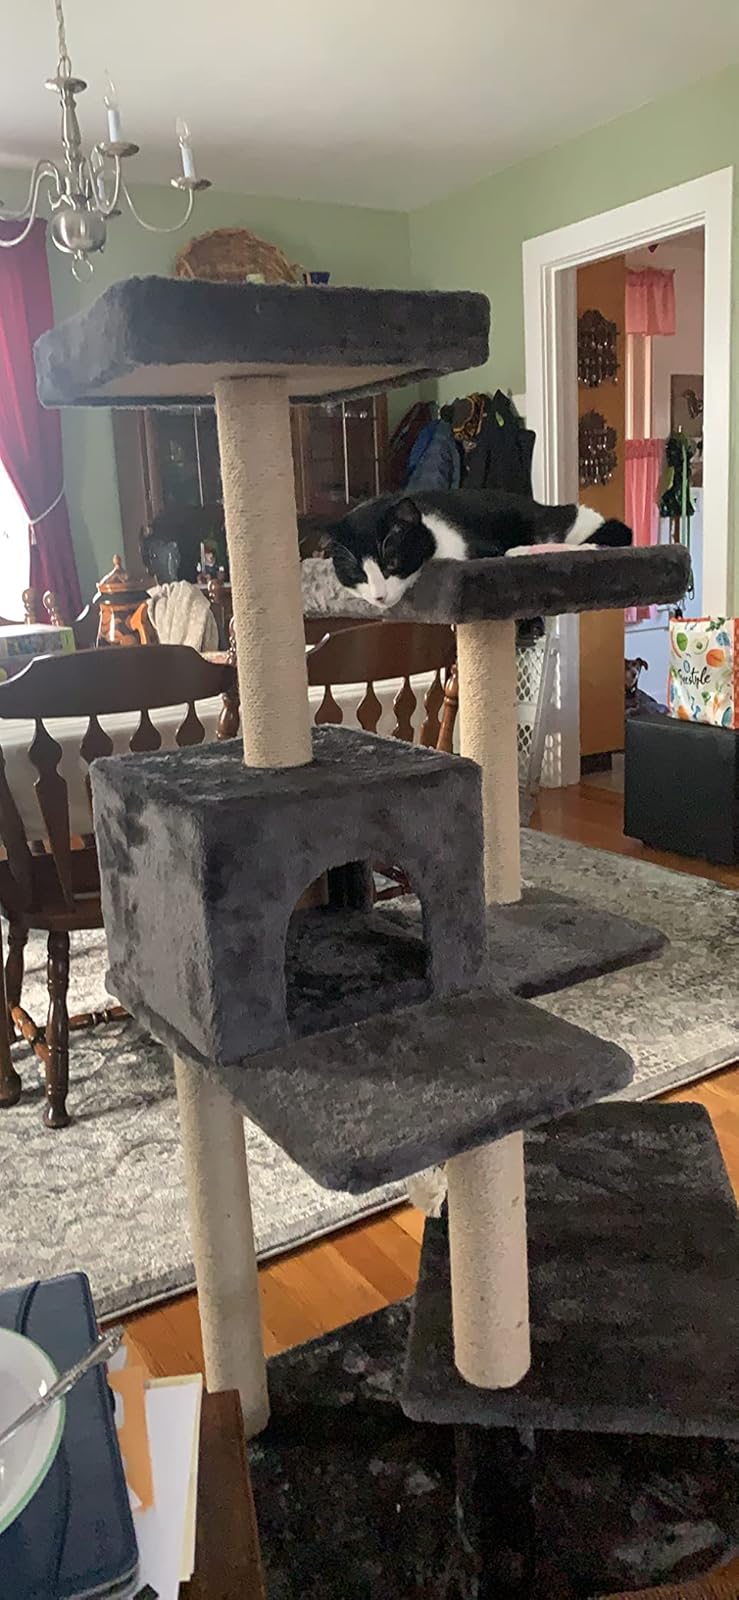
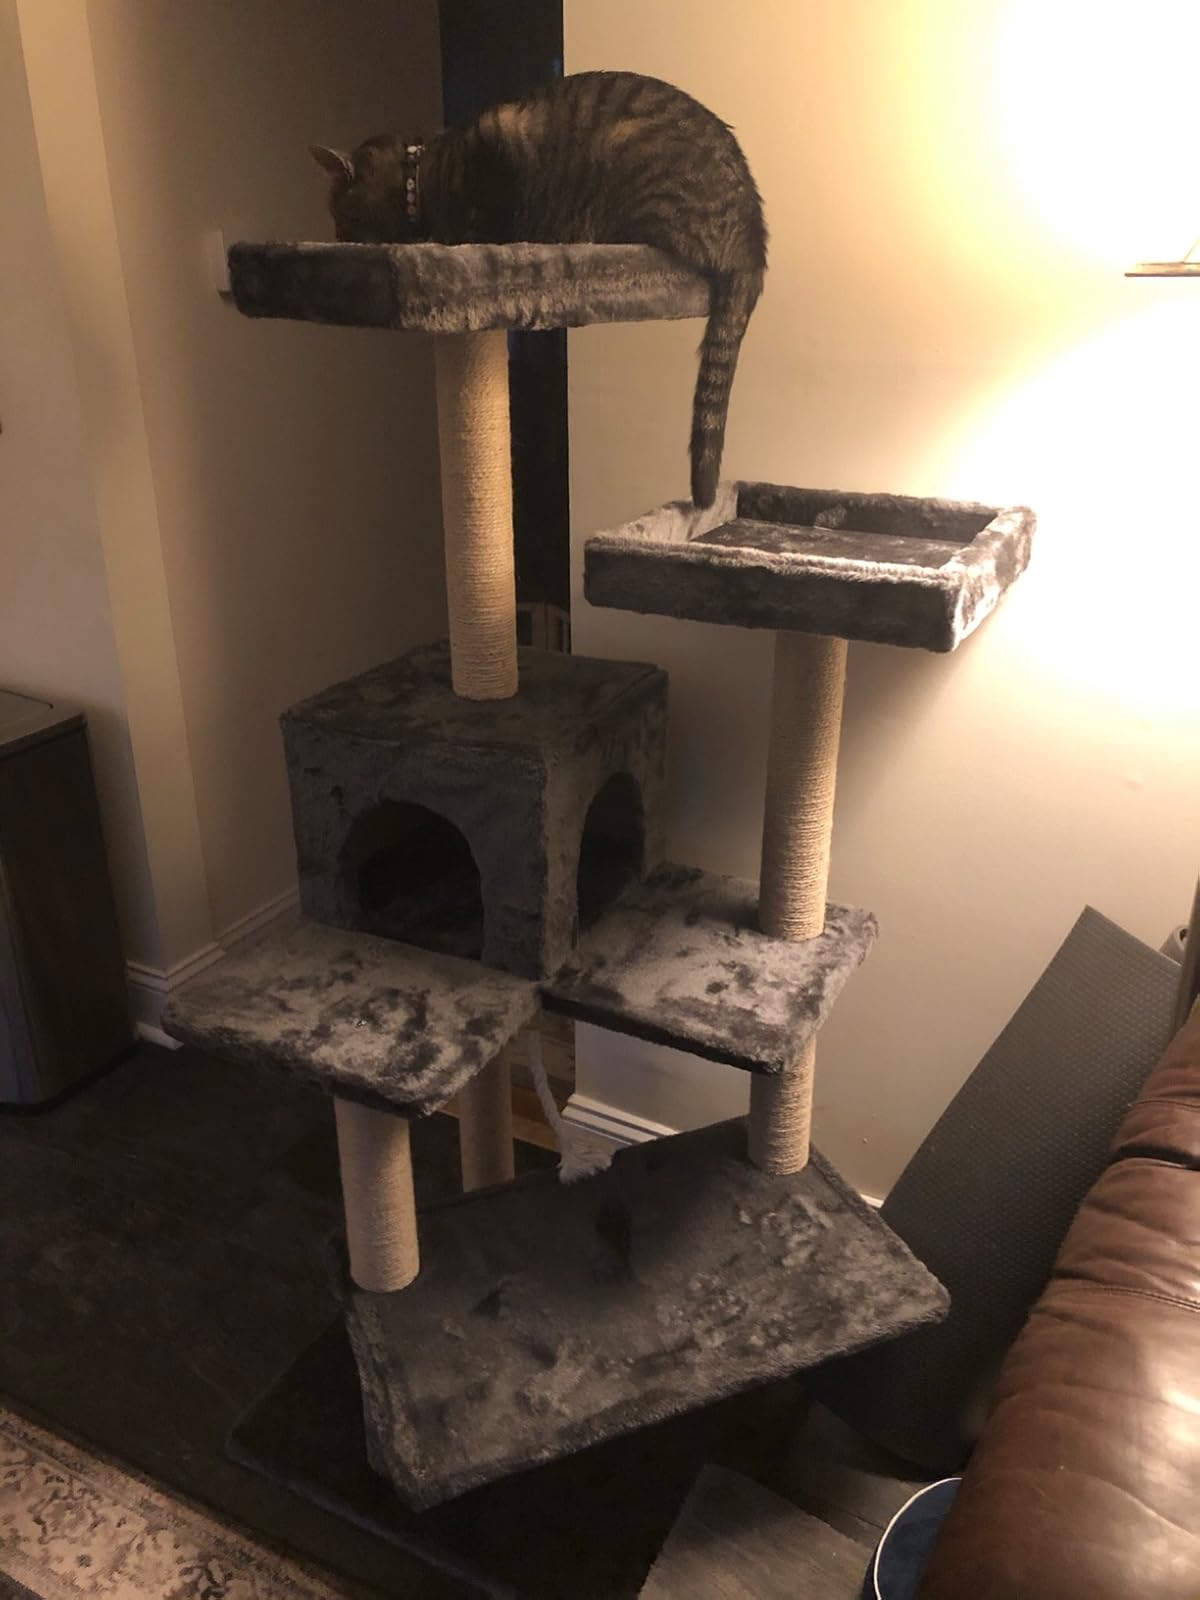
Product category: items_cat tree
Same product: yes